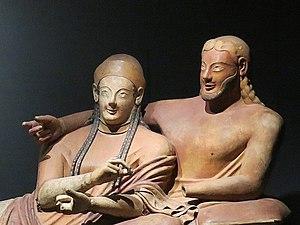
Le sarcophage des Époux dans l'exposition Un rêve d'Italie de la collection Campana. Musée du Louvre.